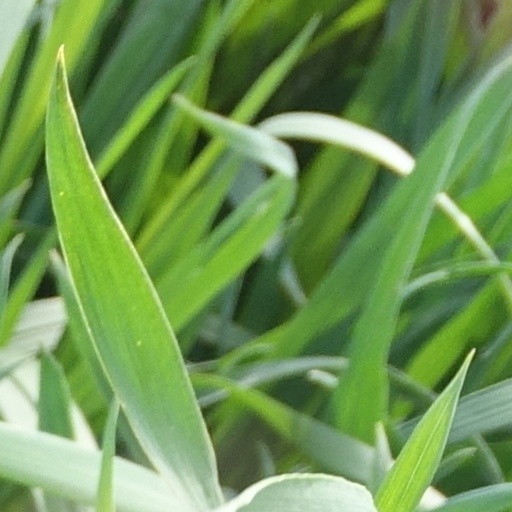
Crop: wheat